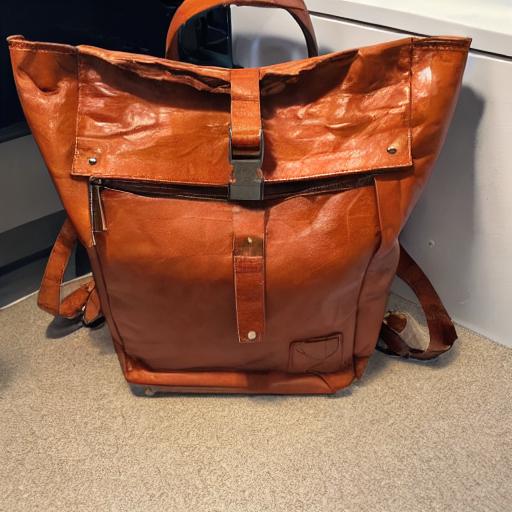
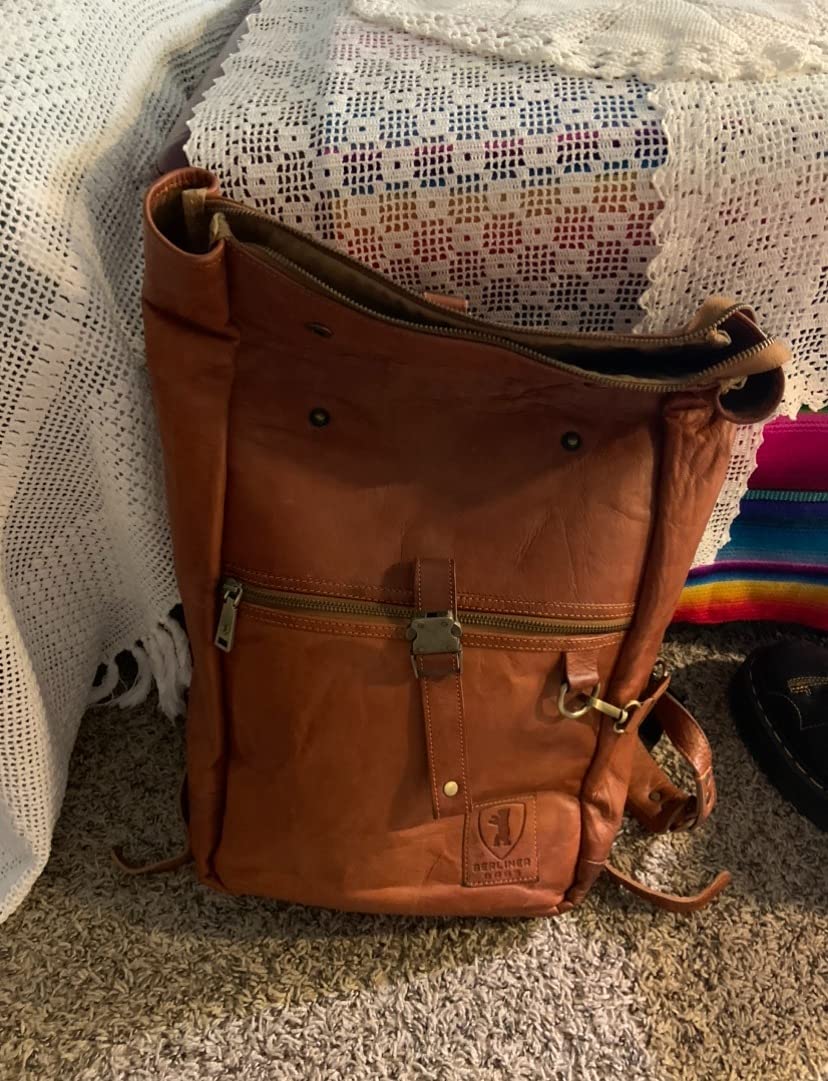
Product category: bag
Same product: no